Pousette-Dart Band

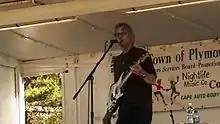
Jon Pousette-Dart Performing at the Plymouth Folk Festival in Plymouth, Massachusetts on July 13, 2008

The Pousette-Dart Band ([poo-sette]; PDB) was an American soft rock group active in the 1970s and early 1980s. Conceived in 1973 as a string band from Cambridge, Massachusetts, PDB comprised Jon Pousette-Dart, John Troy and John Curtis. With a shift to a more commercially oriented sound and a steady succession of additional personnel, the group went on to record a series of four albums for their label Capitol Records, two of which ("Amnesia" and "Pousette-Dart Band 3") made the "Billboard" album chart. Their single "For Love" reached #83 on the "Billboard" singles chart.